John Henry Dorman

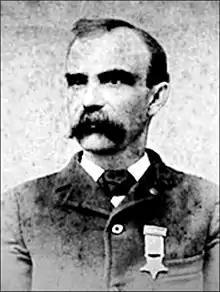
Dorman in 1880

Seaman John Henry Dorman (September 18, 1843 to May 29, 1921) was an American sailor who fought in the American Civil War. Dorman received the country's highest award for bravery during combat, the Medal of Honor, for his action aboard the during the Battle of Fort Henry on 6 February 1862 and during the Siege of Vicksburg on 22 May 1863. He was honored with the award on 18 April 1864.